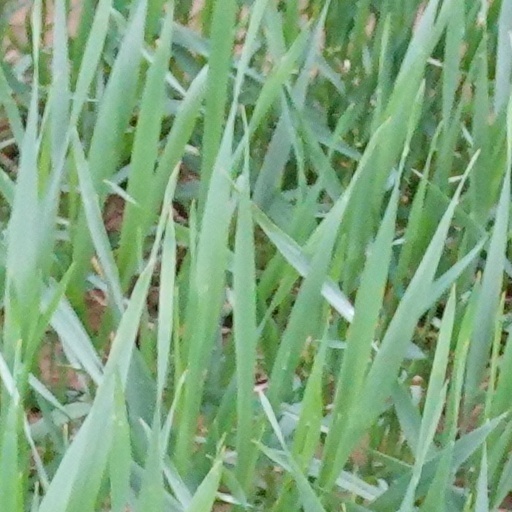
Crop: wheat